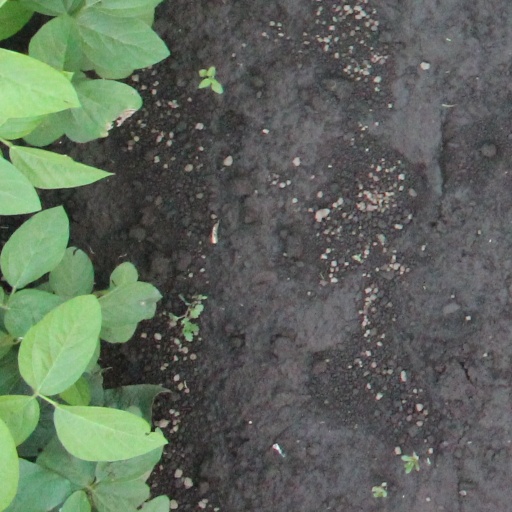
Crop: soybean